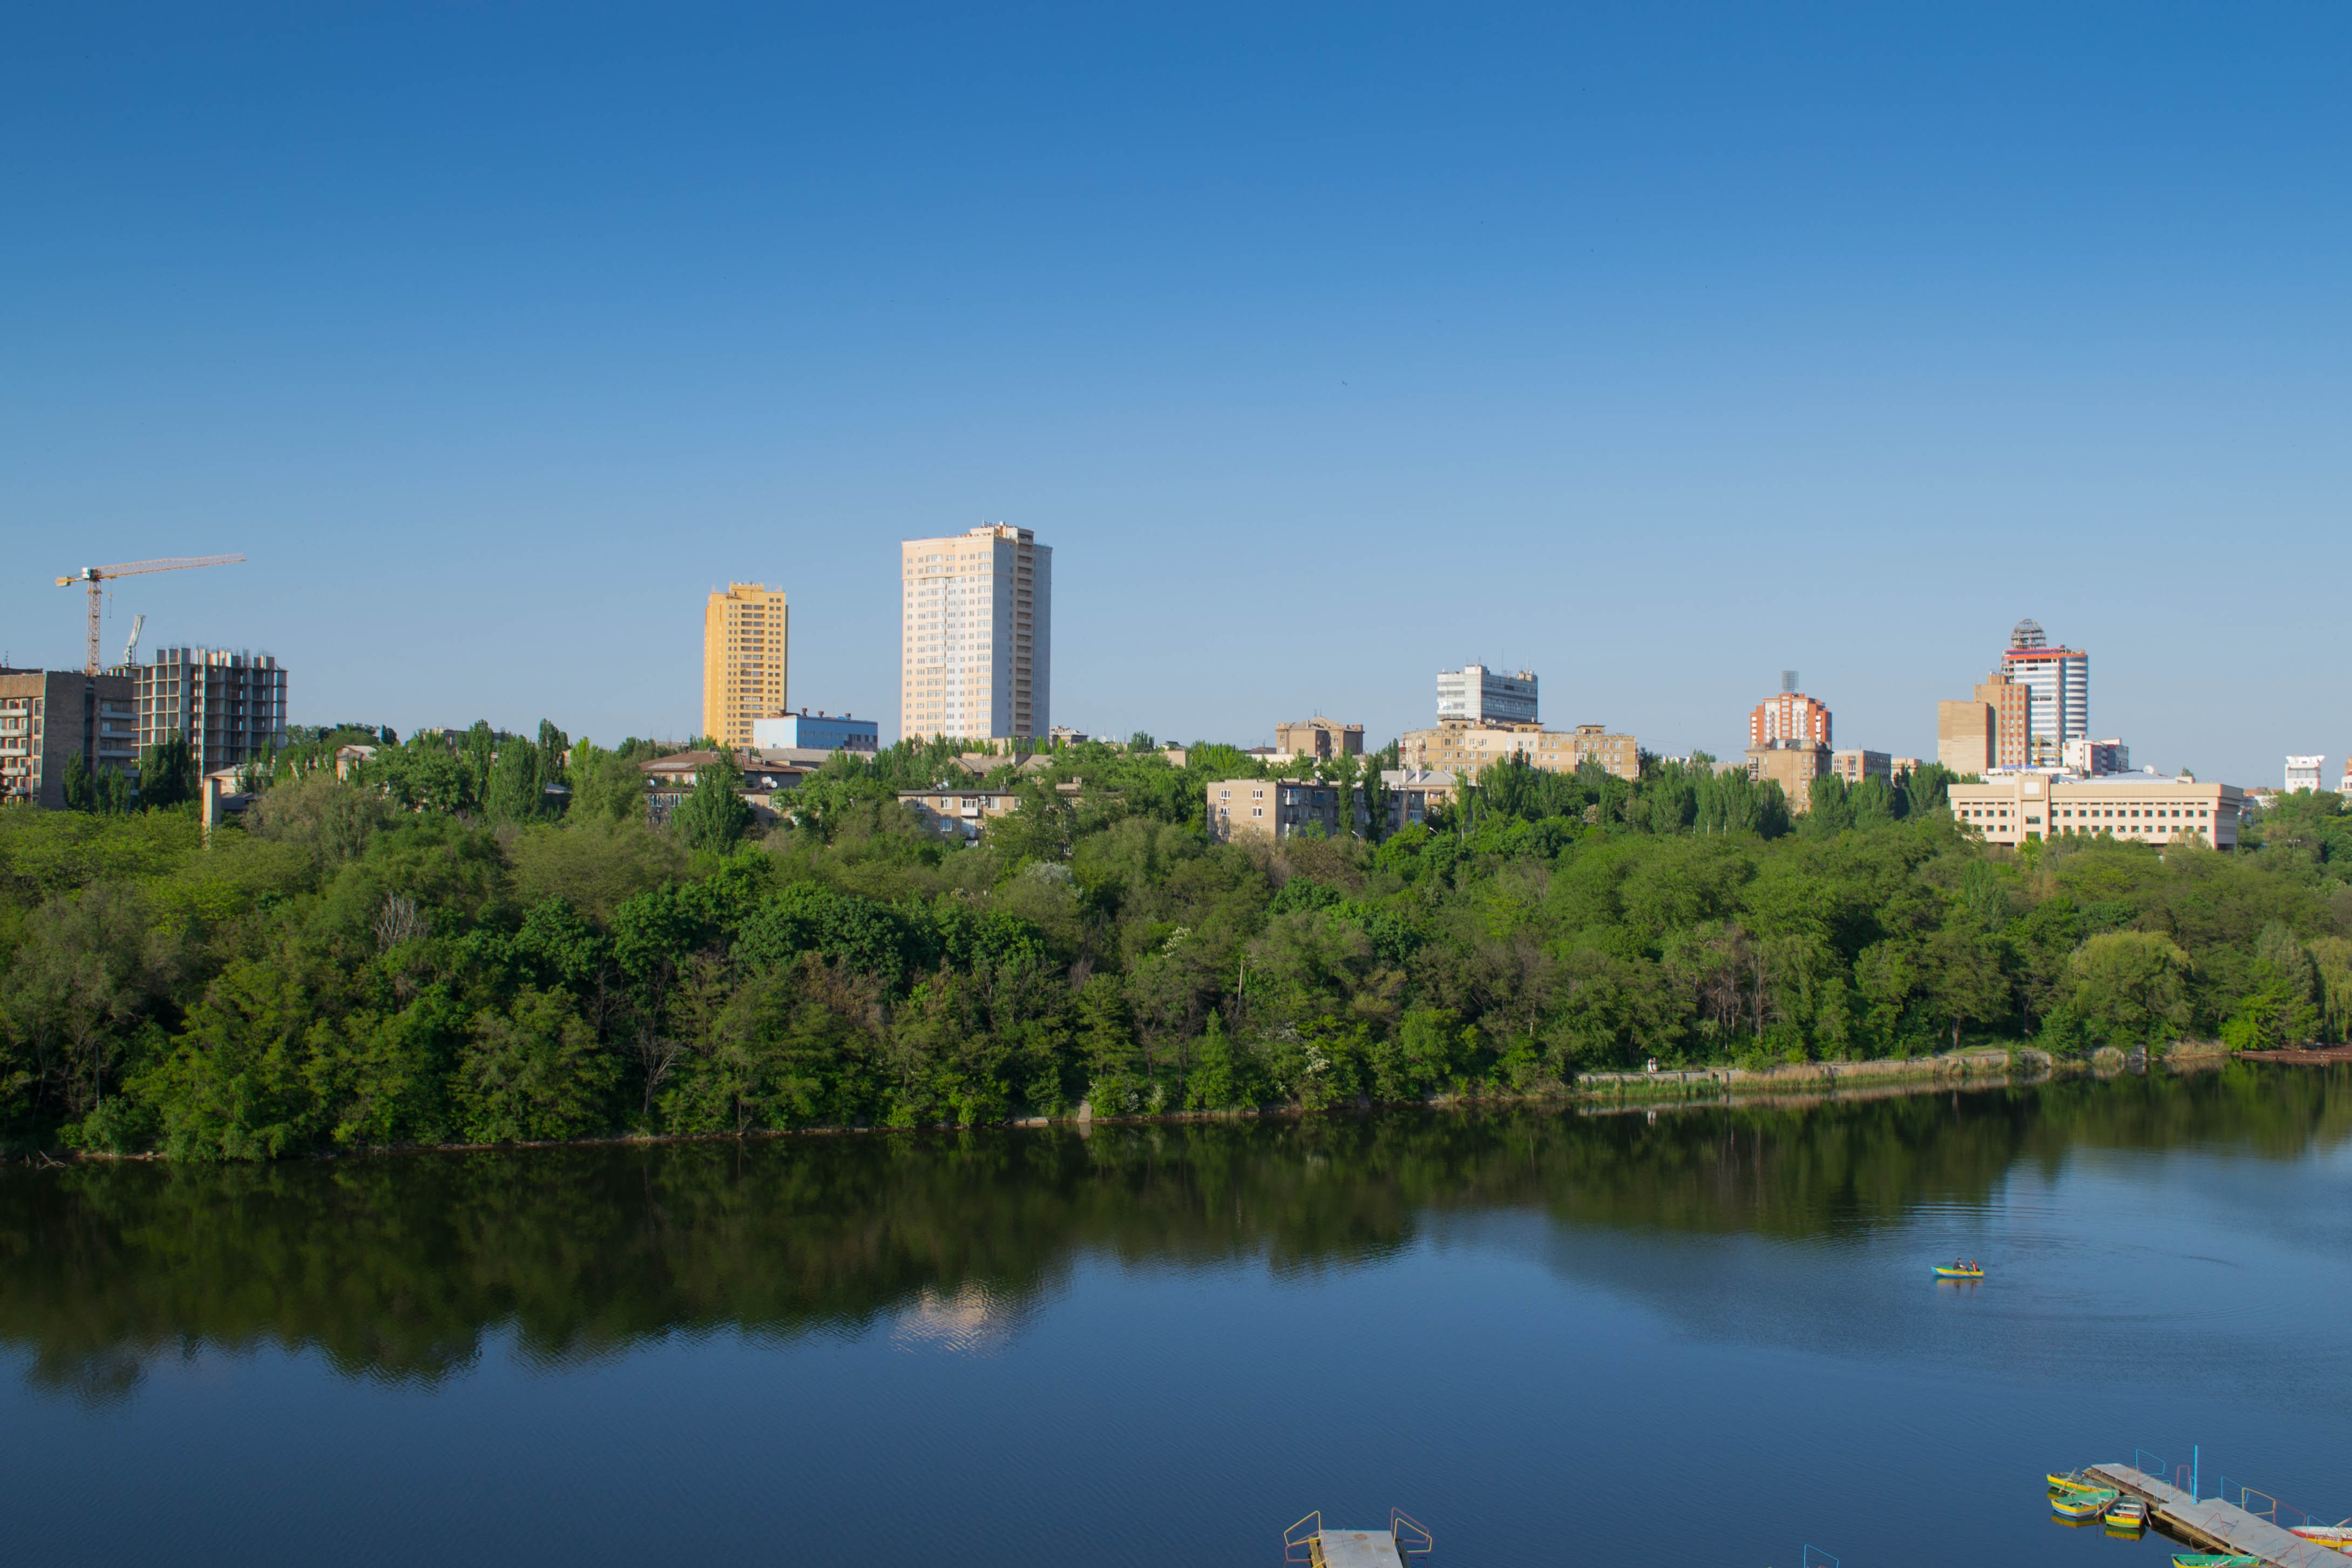
water, nature, horizon, skyline, lake, city, skyscraper, river, cityscape, panorama, downtown, pond, reflection, tower, landmark, parks, city park, geographical feature, human settlement